Sky position (RA, Dec in degrees): 326.271, -7.408
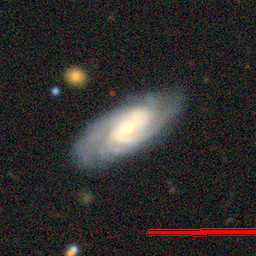
Galaxy morphology: Barred Spiral Galaxies